Triumph Motorcycles Ltd

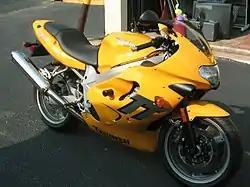
TT600

In July 2023 Triumph and Bajaj launched their first two motorcycles under partnership Speed 400 and Scrambler 400 which were a scaled down versions of their Speed twin 1200 and Scrambler 1200 respectively these smaller capacity models are powered by fuel-injected euro 5 engines producing almost 40hp and almost 38 nm torque supported by a 6 speed transmission with slip & assist clutch. After the launch the models managed to collect 10,000 bookings in India within 10 days of the launch after which the price were hiked, and production speed was ramped up by Bajaj.